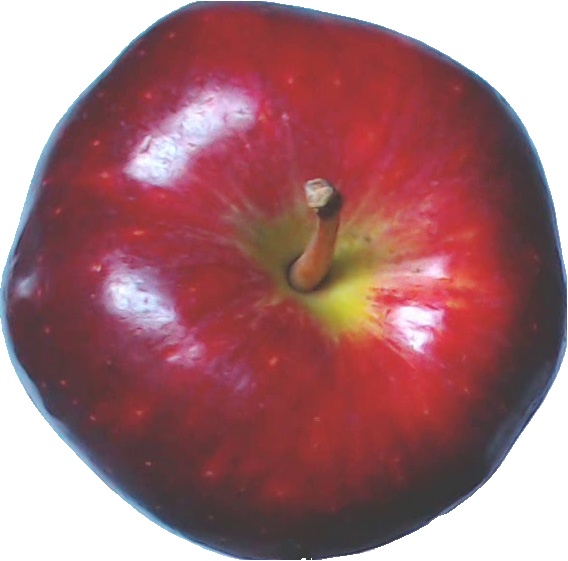
Label: apple_red_delicios_1